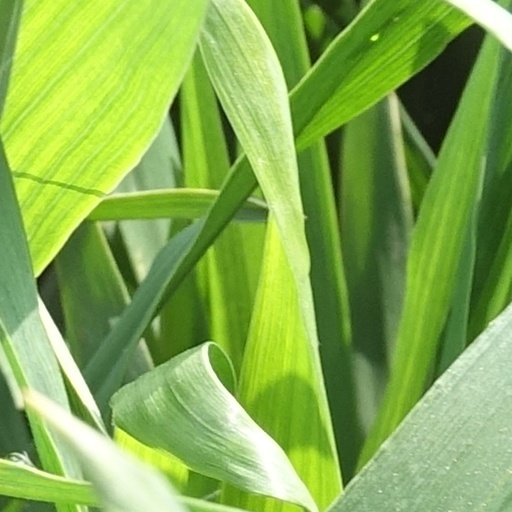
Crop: wheat